William J. Deboe

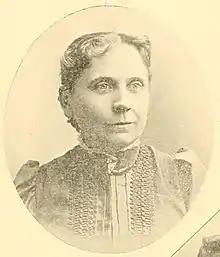
Mrs William Joseph Deboe

Born in Crittenden County, Kentucky, DeBoe attended Ewing College in Ewing, Illinois, studying both law and medicine. He graduated from the University of Louisville School of Medicine and practiced for a few years. He then renewed the study of law and was admitted to the bar in 1889. He practiced law in Marion, Kentucky (Crittenden County).